Cannibalism in Africa

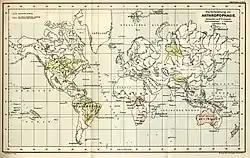
A German map published in 1893 depicting the distribution of human cannibalism as seen by the publishers. areas thought to still be "fully" cannibalistic at that time; areas considered formerly or rarely cannibalistic.

The Leopard Society was a cannibalistic secret society that existed until the mid-1900s and was primarily active in regions that today belong to Sierra Leone, Liberia and Ivory Coast. The "Leopard men" would dress in leopard skins and supposedly waylay travellers with sharp claw-like weapons in the form of leopards' claws and teeth. The victims' flesh would be cut from their bodies and distributed to members of the society.